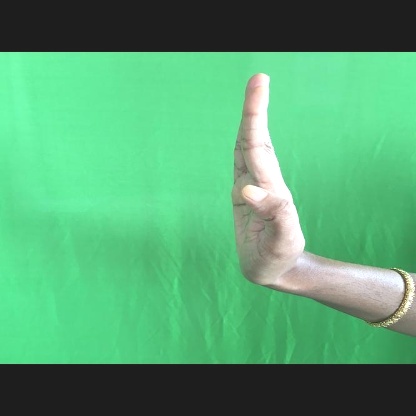
Mudra: Pathaka